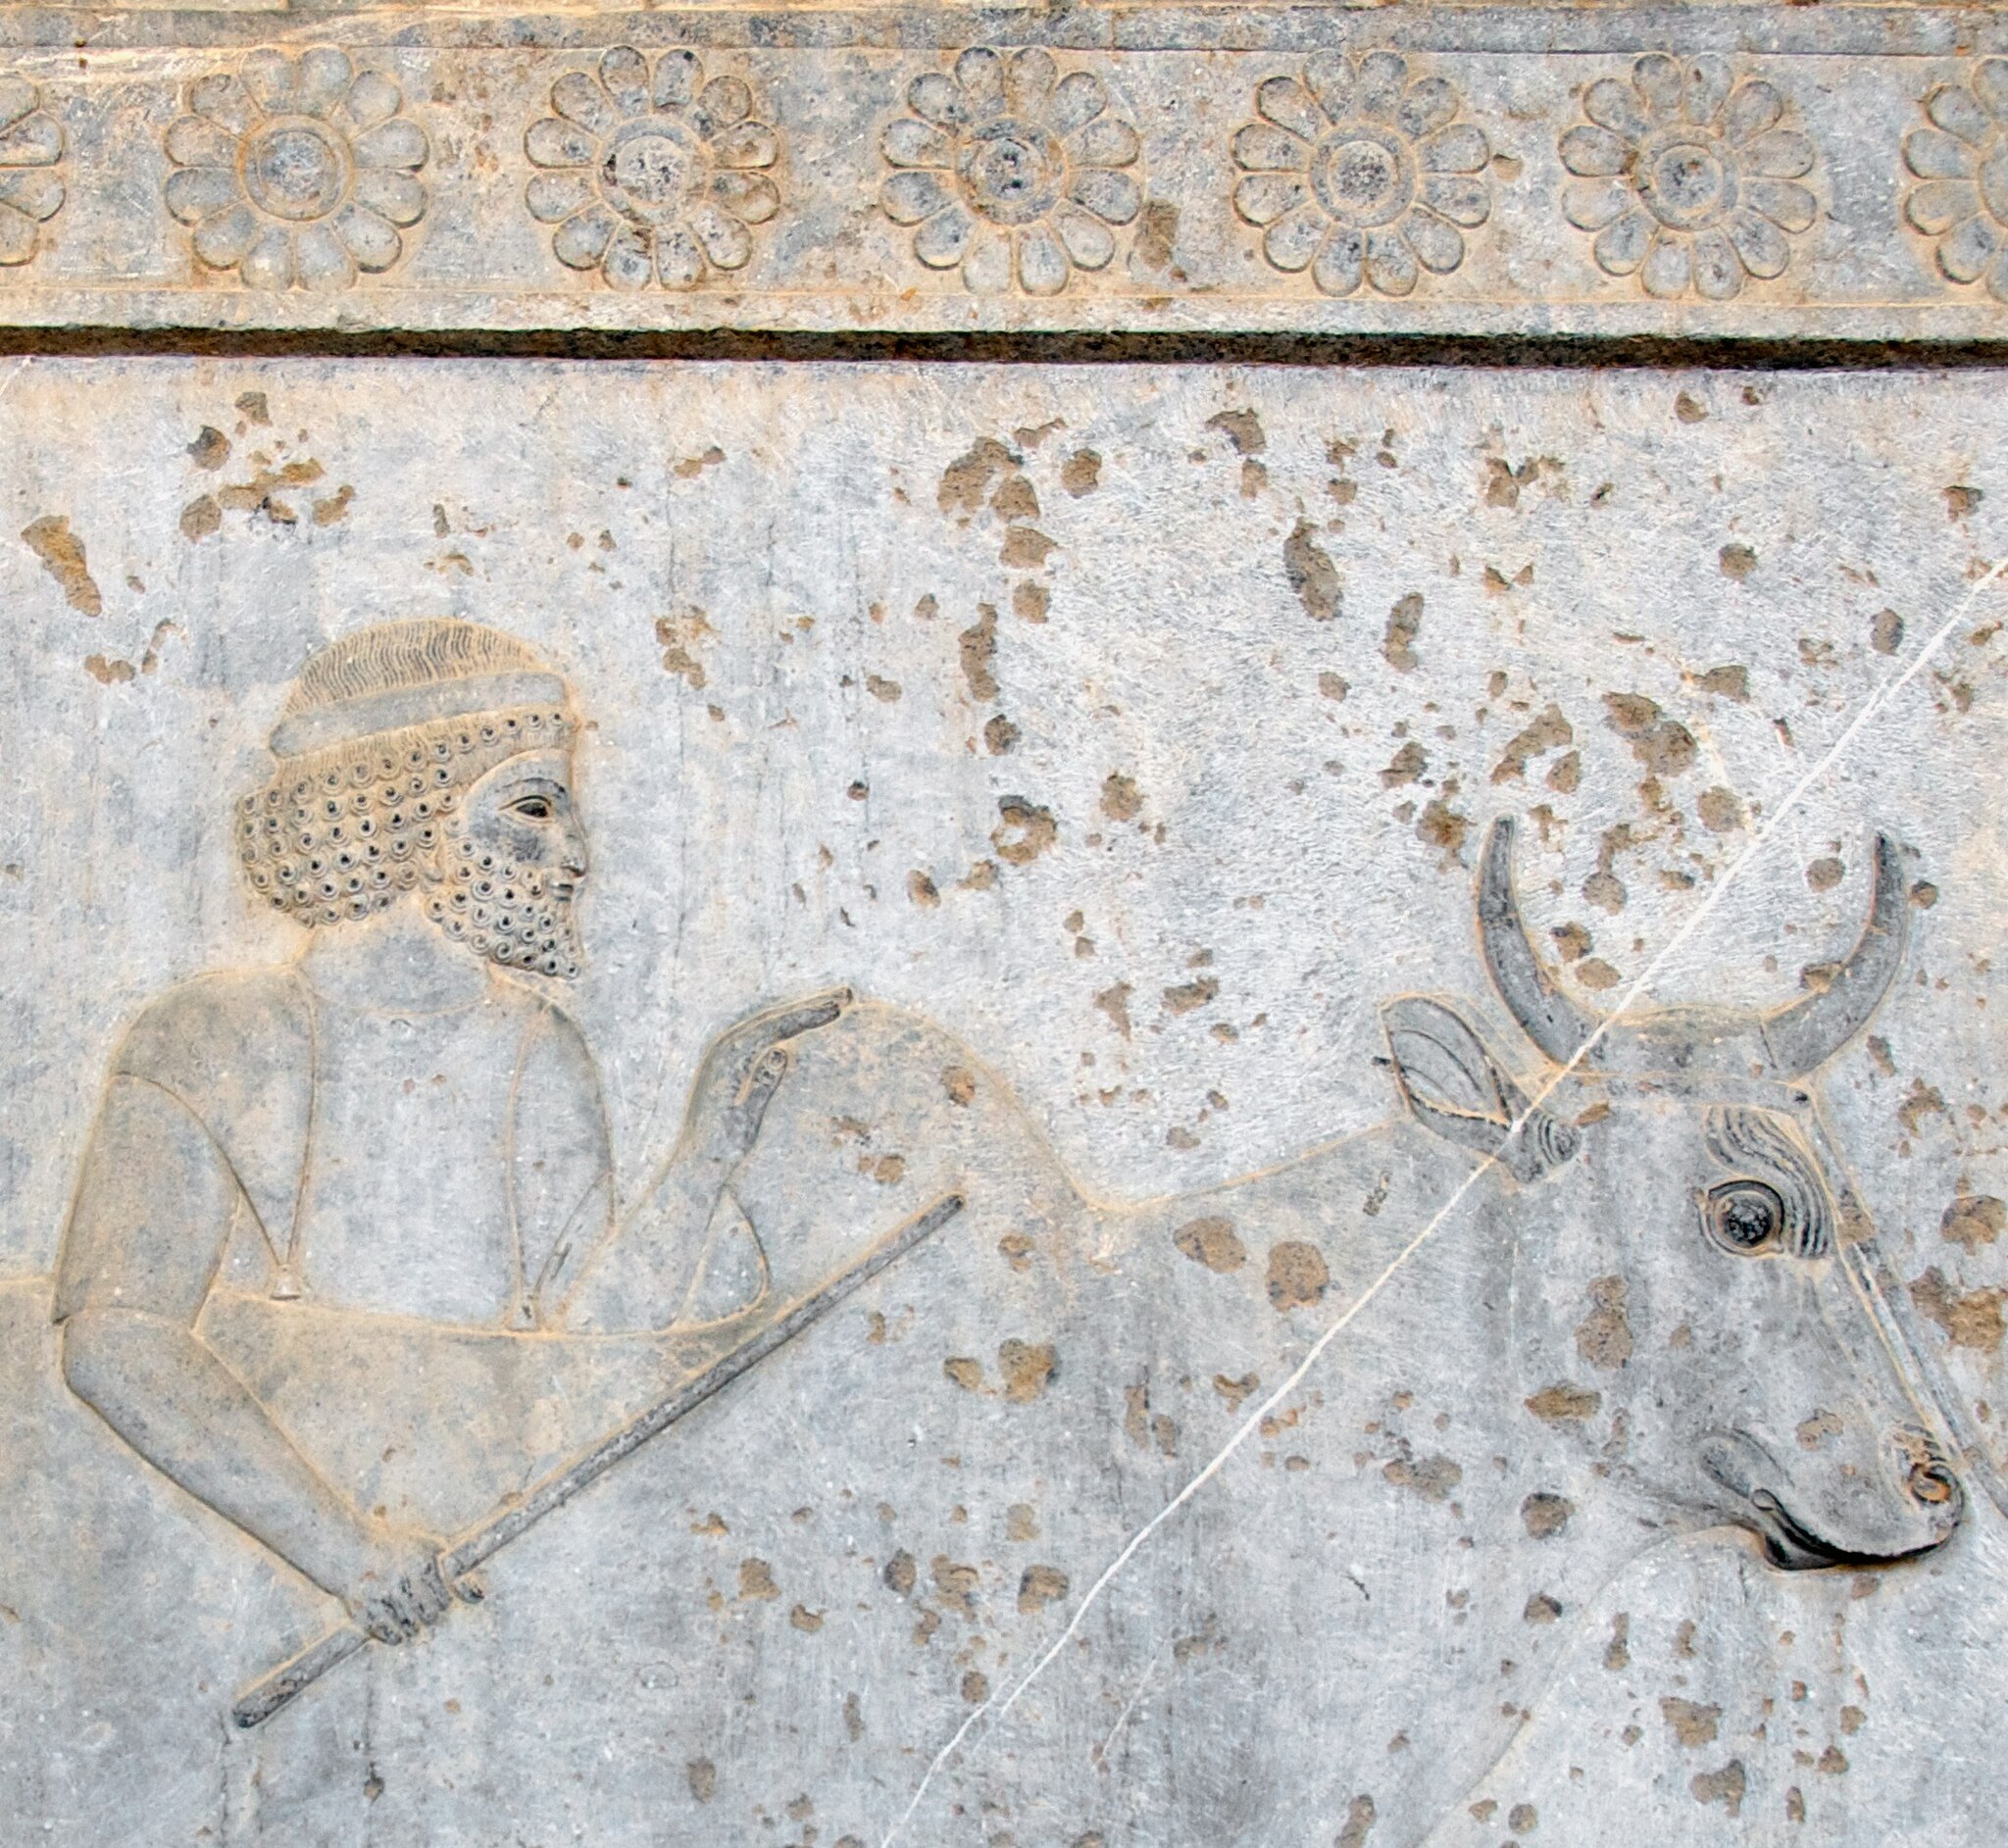
Title: Closeup -9 Tribute Bearers on the Apadana Staircase (Best Viewed Size "Large") (4688660294)
Description: According to the Lonely Planet guide to Iran, "Most impressive of all, however, and among the most impressive historical sights in all of Iran, are the bas-reliefs of the Apadana Staircase on the eastern wall [of the Apadana Palace]." "The panels at the southern end [of the Apadana Staircase] are the most interesting, showing 23 delegations bringing their tributes to the Achaemenid king." "This rich record of the nations of the time ranges from the Ethiopians in the bottom left center, through a climbing pantheon of, among other peoples, Arabs, Thracians, Indians, Parthians and Cappadocians, up to the Elamites and Medians at the top right." Persepolis, Iran
Date: 2010-04-19 11:02
Categories: Flickr images reviewed by FlickreviewR 2, 2010 in Persepolis, Files from A.Davey Flickr stream, Gandarian delegation, Apadana